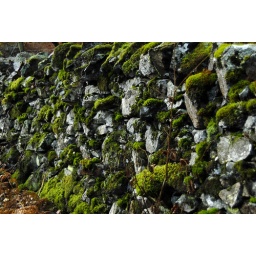
Dry stone wall in a damp place